The Marvellous Boy

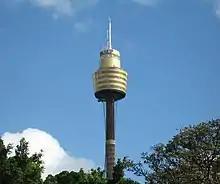
The top of the Sydney Tower, where the play's first scene is set

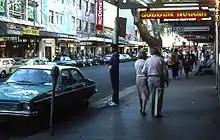
The main street of Kings Cross, where most of the play is set

The Marvellous Boy is a play by Australian playwright Louis Nowra, the second part of the Boyce trilogy. It is set in Sydney, particularly in Kings Cross.